Don Pedro Colley

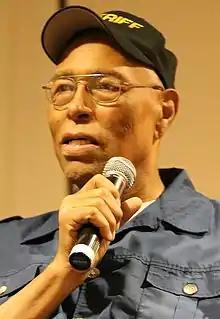
Colley in 2015

Don Pedro Colley (August 30, 1938 – October 11, 2017) was an American actor. Some of his better known roles include Gideon on "Daniel Boone", Ongaro in "Beneath the Planet of the Apes", SRT in George Lucas' "THX 1138", Joshua in "The Legend of Nigger Charley", and Sheriff Ed Little in the 1980s TV series "The Dukes of Hazzard".